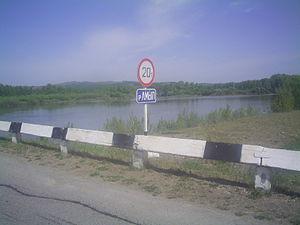
L'Amyl est une rivière de Sibérie orientale en Russie, qui coule dans le krai de Krasnoiarsk. C'est un affluent de la rivière Touba en rive gauche, donc un sous-affluent de l'Ienisseï.